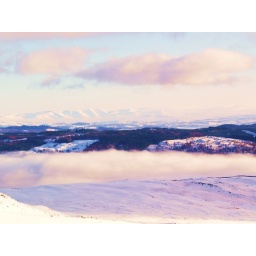
cloud inversion over lake coniston.